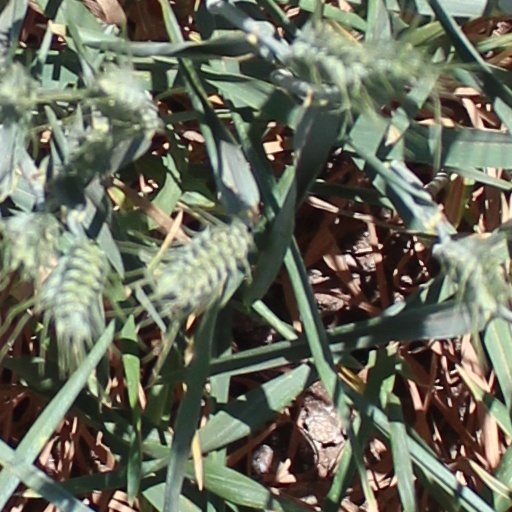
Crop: wheat